Kalinga, Queensland

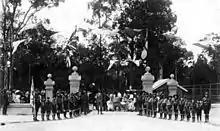
Opening Ceremony, Kalinga Park Memorial Gates, 23 October 1920

The name "Kalinga" derives from Aboriginal word Ngalinnga ("ngalin-nga"), probably from the Yuggera language, Turrbal dialect, meaning "belonging to us".